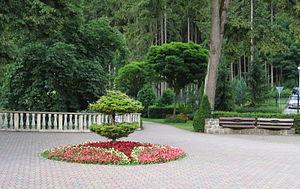
Rajecké Teplice est une ville thermale de la région de Žilina, en Slovaquie.